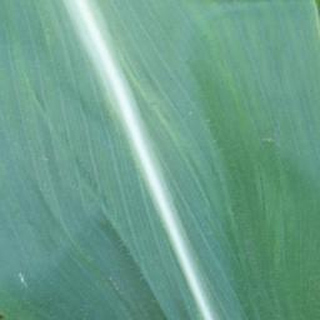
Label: healthy_corn